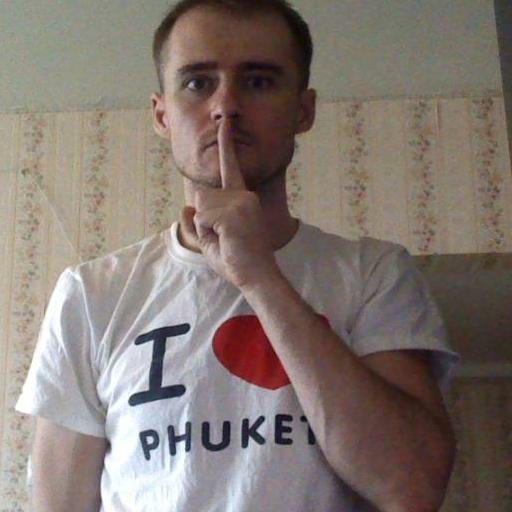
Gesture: mute